Colombo Plan Staff College

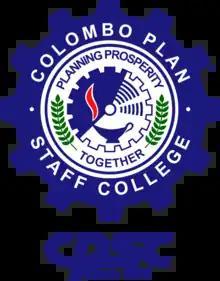
CPSC Logo

The Colombo Plan Staff College for Technician Education (CPSC) is a regional inter-governmental organization in Asia Pacific region mandated to enhance Vocational Education and Training in its member countries.